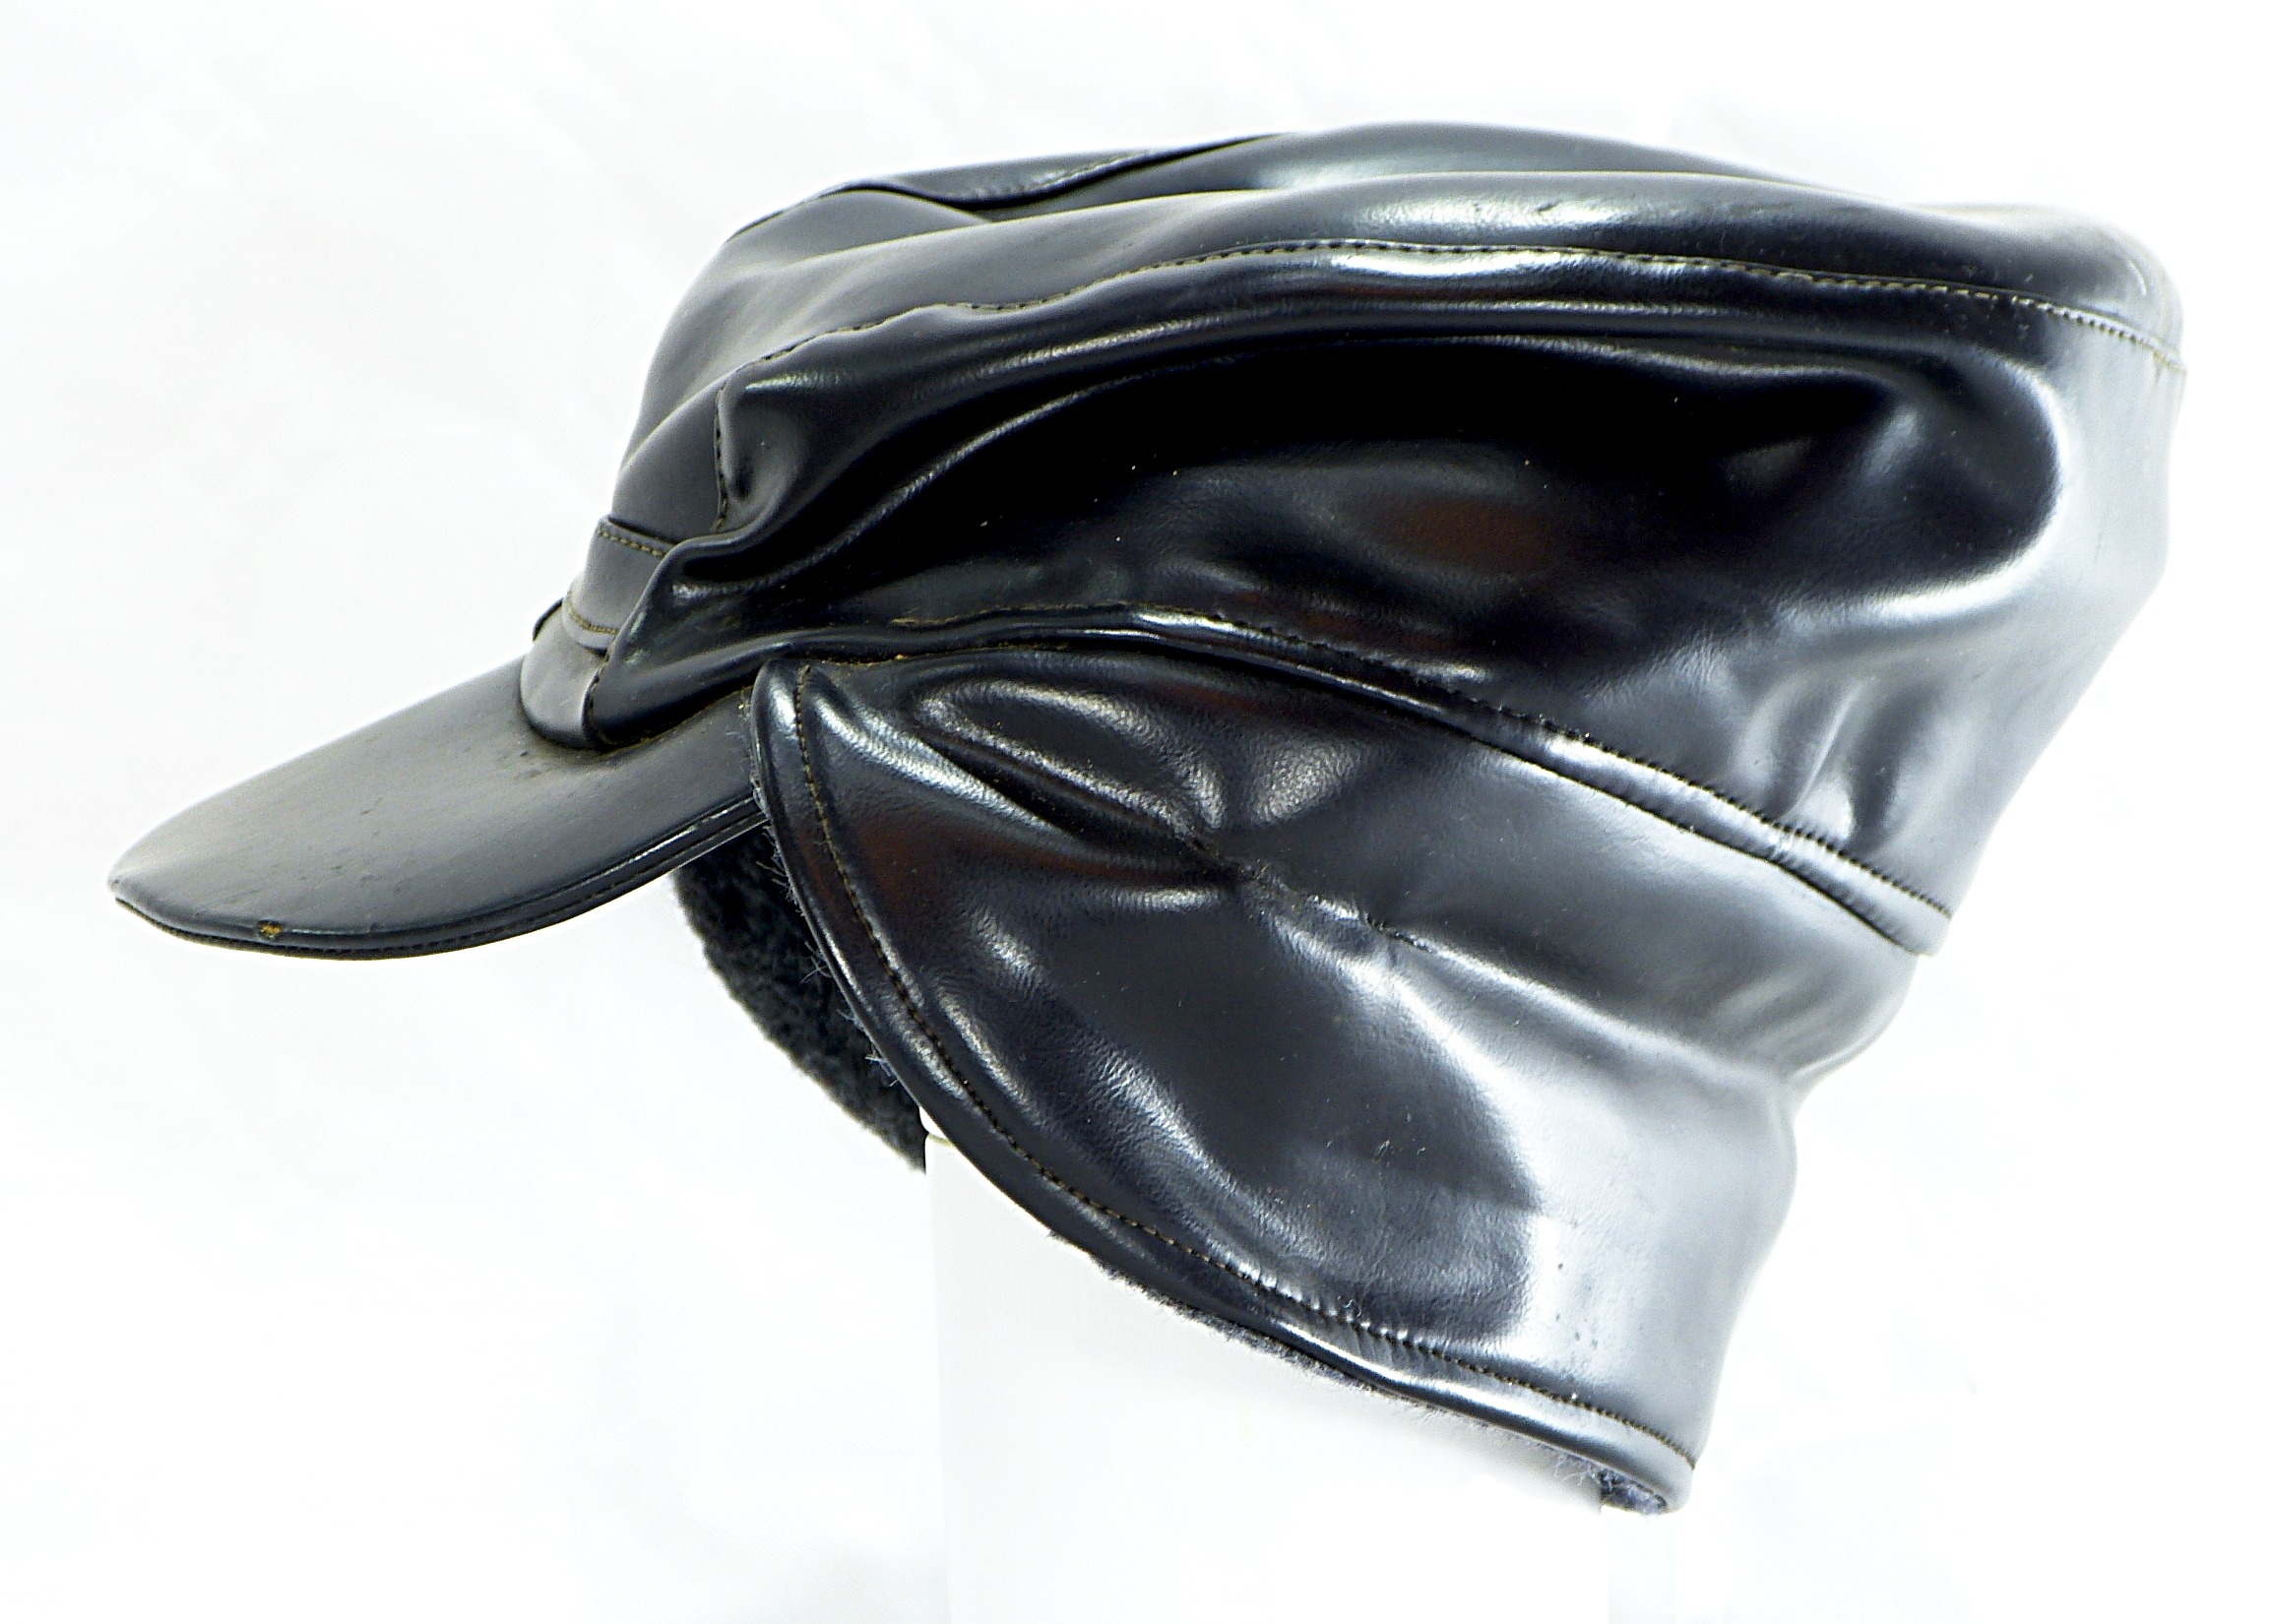
leather, clothing, black, headgear, hairstyle, baseball cap, cap, headdress, fashion accessory